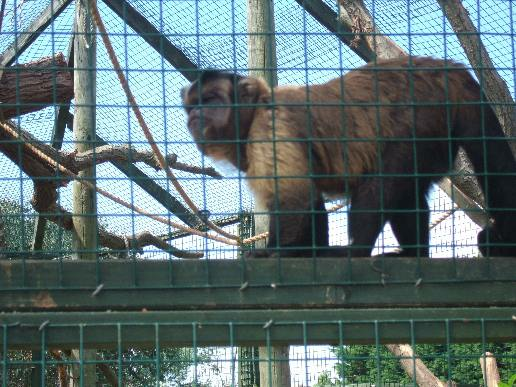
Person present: No